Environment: real
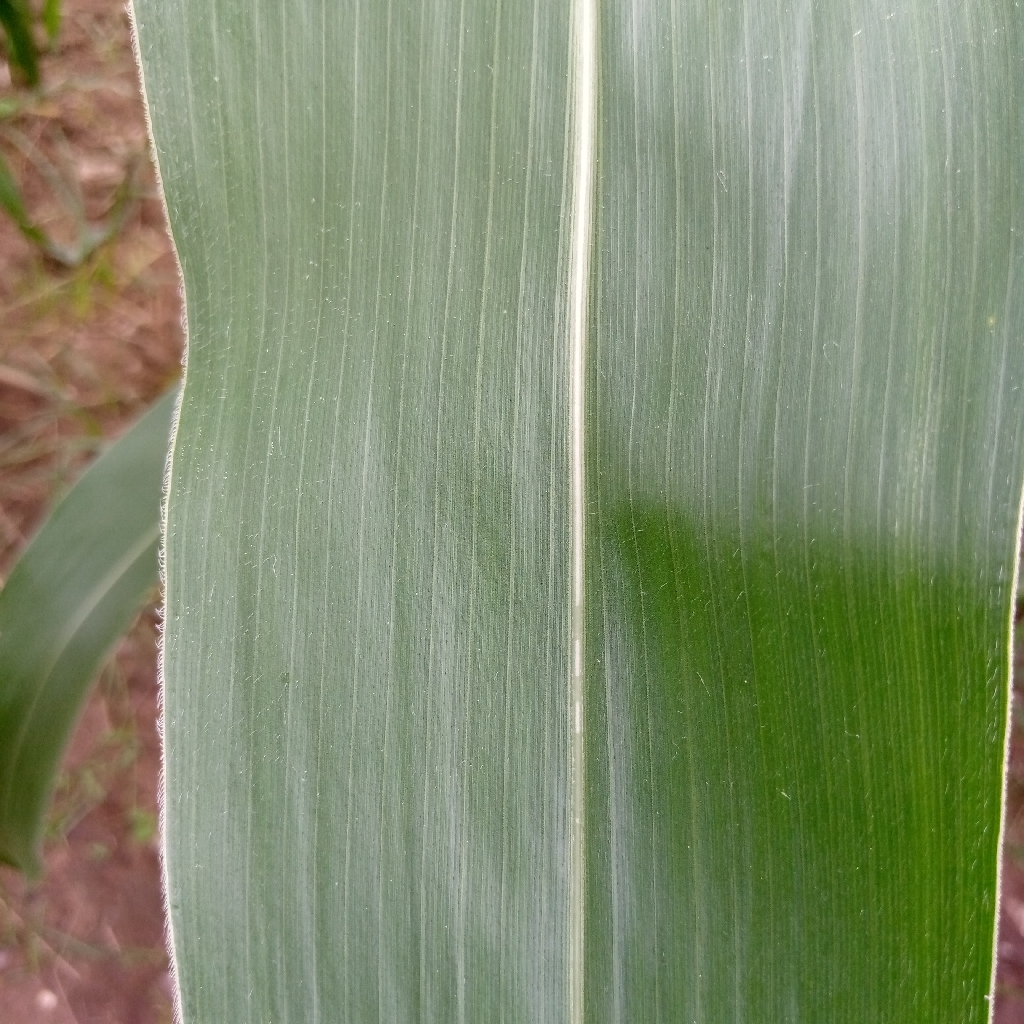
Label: healthy